Milton Olander

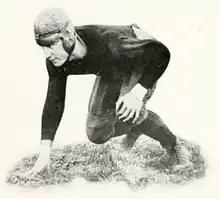
Olander, 1922

Milton Martin Olander (January 25, 1899 – December 30, 1961) was an American college football player and coach.